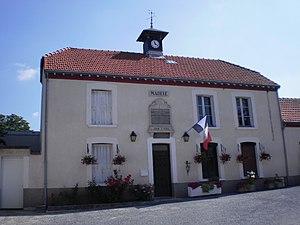
Mairie
Pourcy est une commune française, située dans le département de la Marne en région Grand Est.